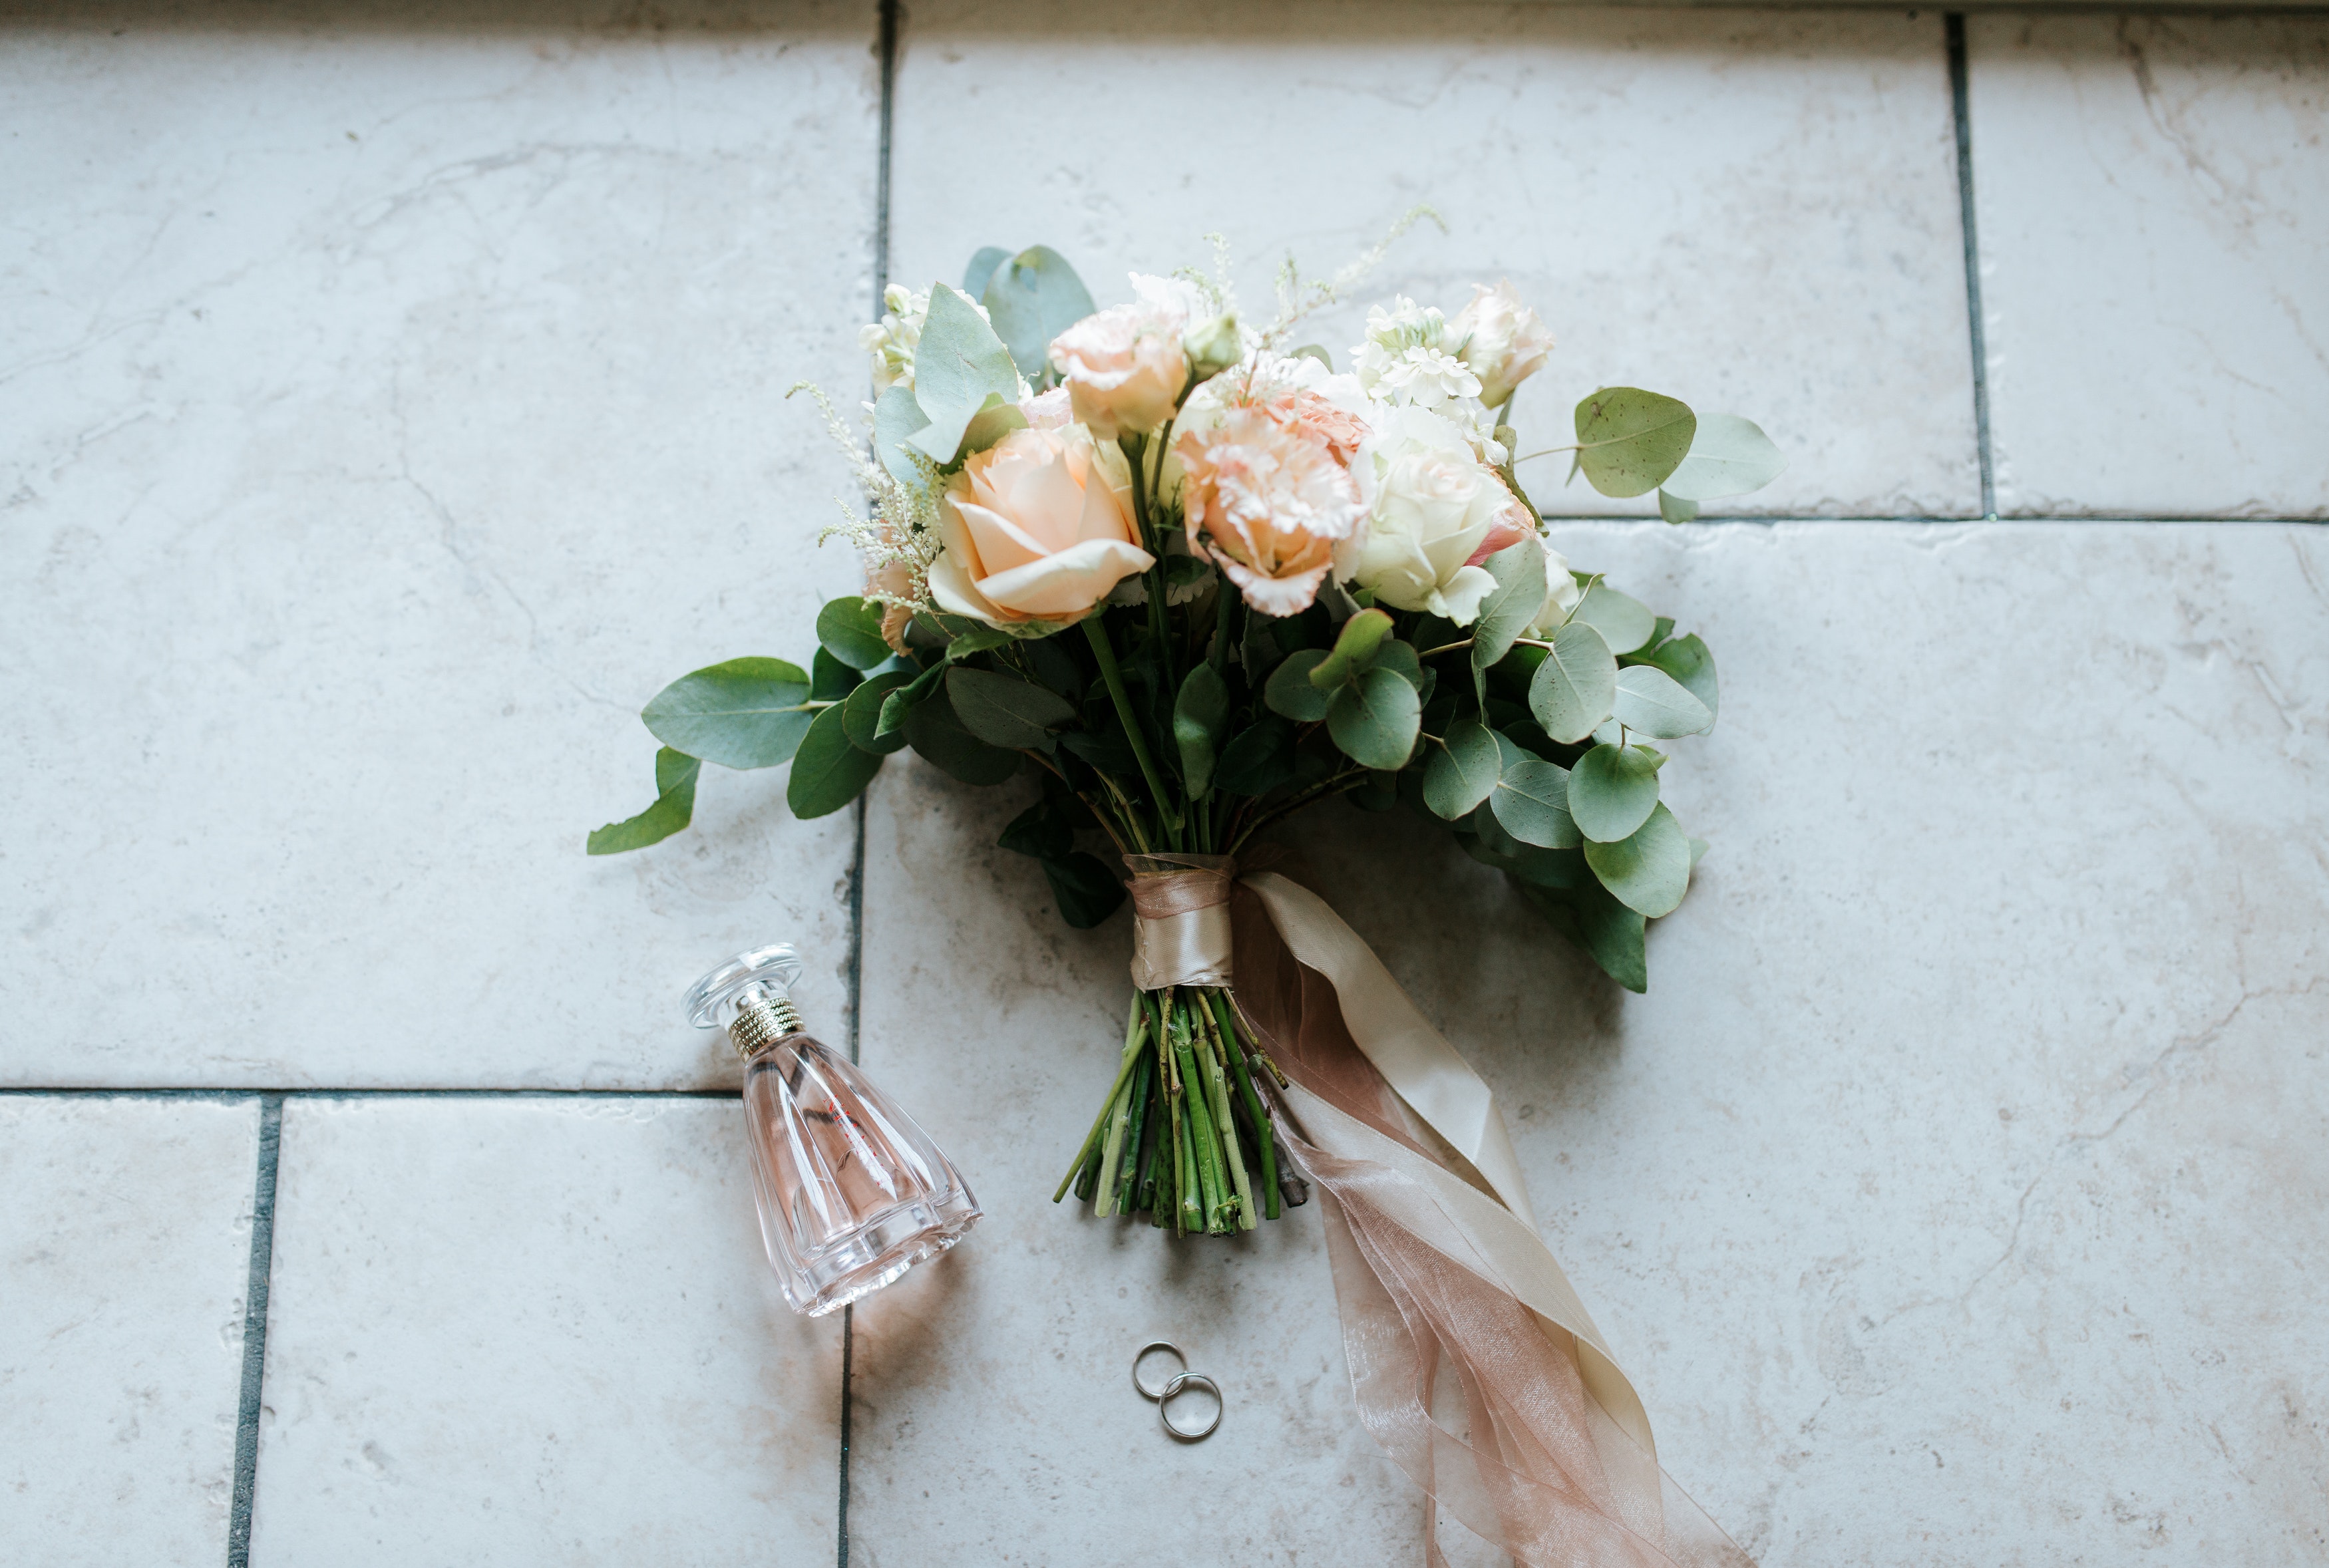
flower, bouquet, cut flowers, floristry, flower arranging, floral design, plant, pink, garden roses, artificial flower, rose, still life photography, rose family, plant stem, still life, petal, twig, rose order, wildflower, flowering plant